Keenan Wynn

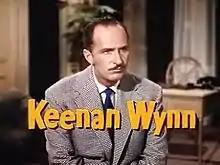
"Tennessee Champ" (1954)

Wynn was married to former stage actress Eve Lynn Abbott (1914–2004) until their divorce in 1947, whereupon Abbott married actor Van Johnson, one of the couple's closest friends. Abbott contended her marriage to Wynn was a happy one, but that her divorce and remarriage were engineered by MGM studio boss Louis B. Mayer, who refused to renew Wynn's contract unless Abbott divorced him and married Johnson, who was the subject of rumors that he was homosexual. One son, actor and writer Ned Wynn (born Edmond Keenan Wynn), wrote the autobiographical memoir "We Will Always Live In Beverly Hills". His other son, Tracy Keenan Wynn, is a screenwriter whose credits include "The Longest Yard" and "The Autobiography of Miss Jane Pittman" (both 1974). His daughter Hilda was married to Paul Williams. He was an uncle by marriage to the Hudson Brothers. His granddaughter is actress Jessica Keenan Wynn.